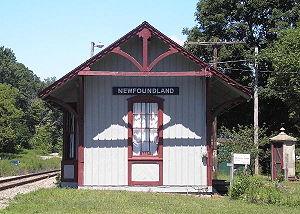
The Station Agent, également intitulé Le Chef de gare au Québec, est une comédie dramatique américaine écrite et réalisée par Thomas McCarthy et sortie en 2003.